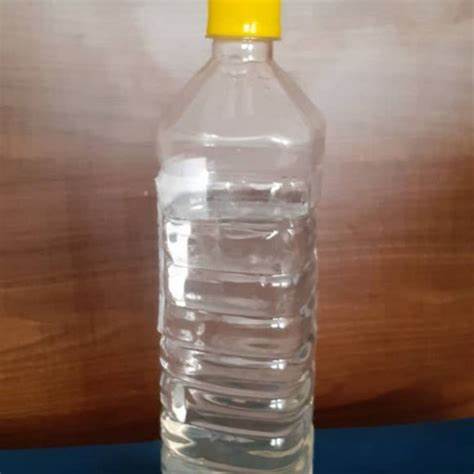
Waste category: plastic